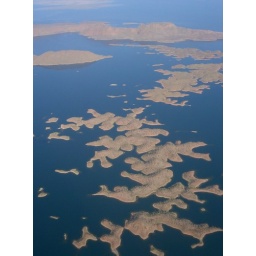
A fascinating view over Lake Argyle. A huge artificial lake and drinking water reservoir.